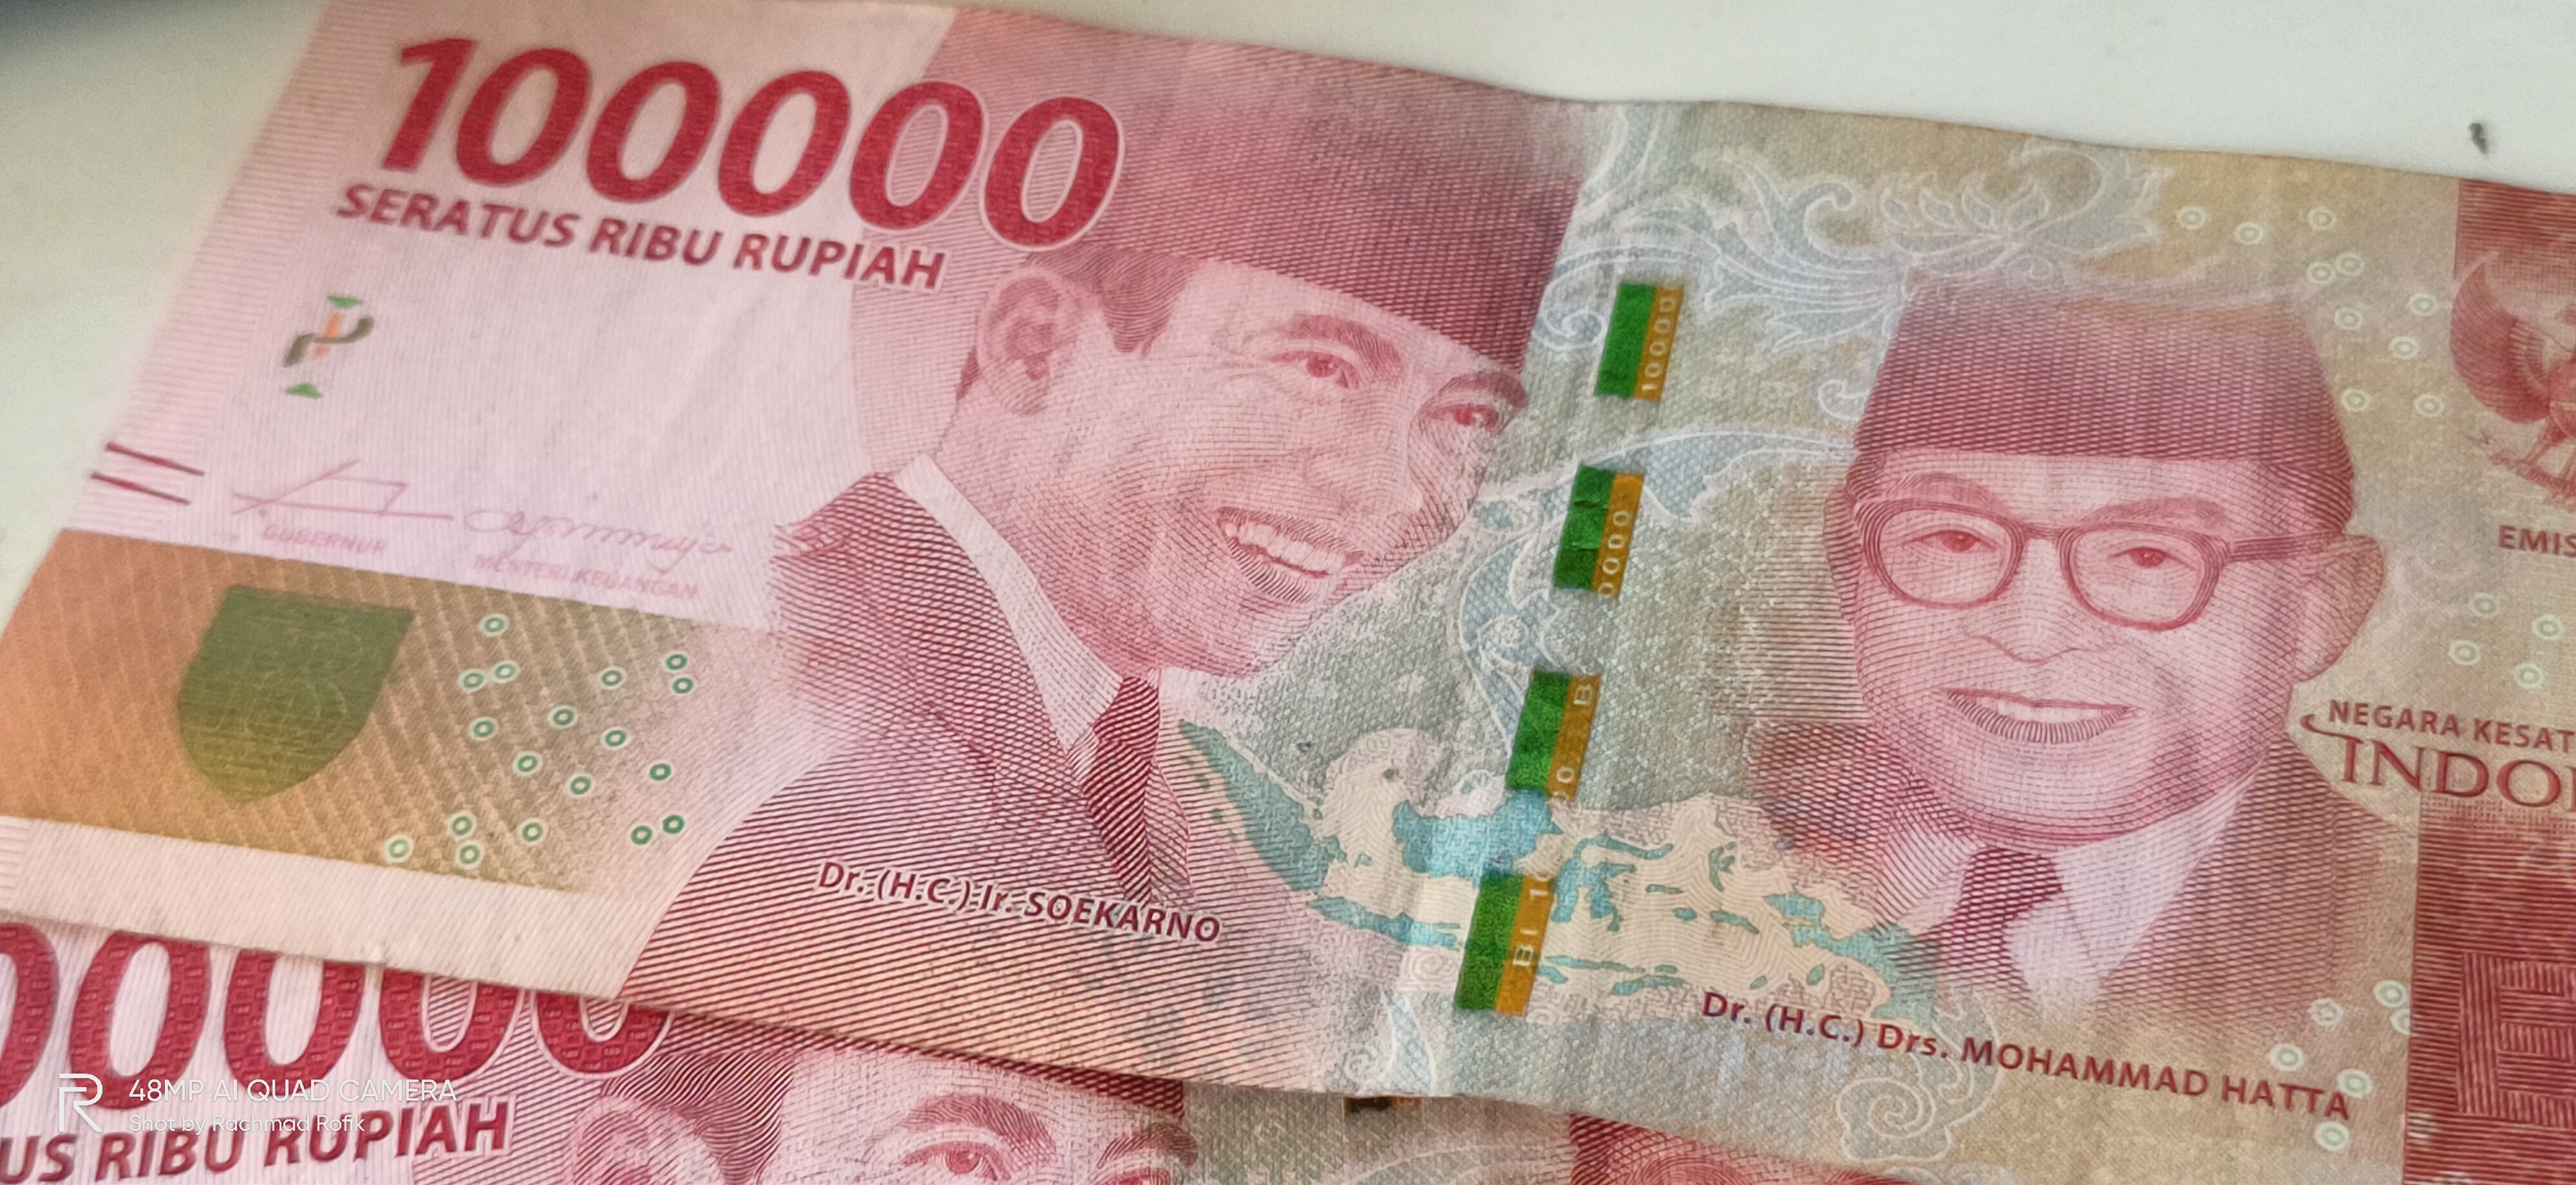
rupiah, IDR, mata uang, indonesia, money, cash, banknote, currency, paper, forehead, pink, paper product, line, money handling, saving, magenta, office supplies, signature